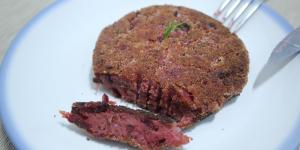
hamburguesa de lentejas y remolacha